Sebecus

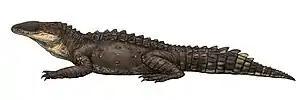
Restoration

Unlike modern crocodilians, "Sebecus" has a deep, narrow snout. The nares, or nostrils, open anteriorly at the tip of the snout. While most crocodilians have flat skulls that are raised near the eyes and postorbital region behind the eyes, the skull of "Sebecus" is essentially level. The great depth of the snout makes most of the length of its upper margin level with the margin of the orbits, or eye sockets. The supratemporal fenestrae, two holes on the skull table, are relatively small.